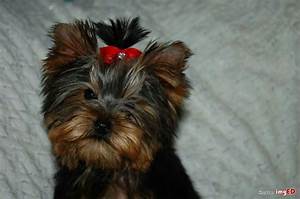
Label: dog